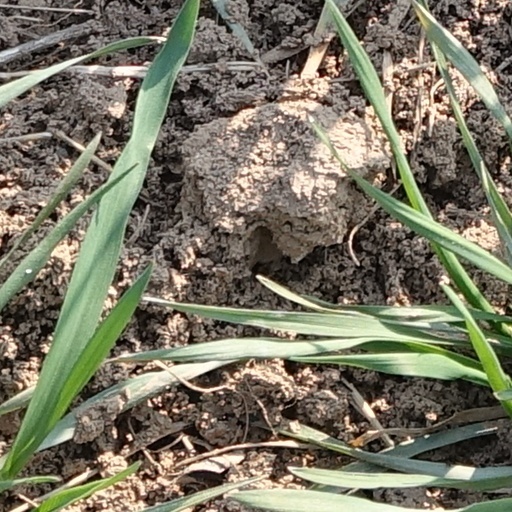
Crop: wheat